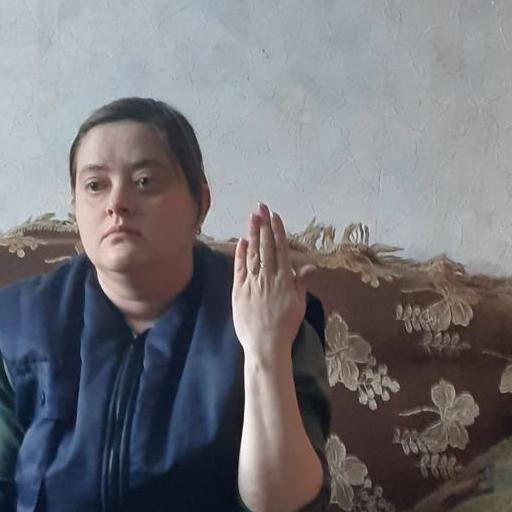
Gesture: stop_inverted